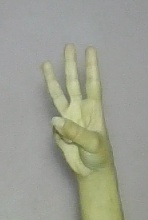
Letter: thaa